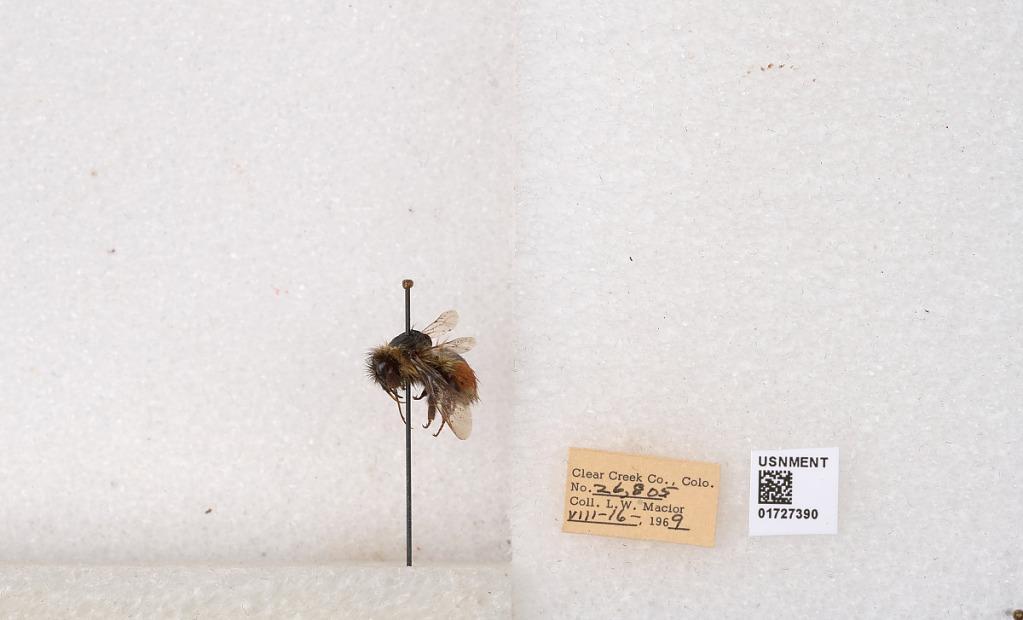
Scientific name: Bombus (Pyrobombus) sylvicola Kirby
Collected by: L. Macior
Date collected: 1969-8-16
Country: United States
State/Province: Colorado
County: Clear Creek
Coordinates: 39.7006, -105.694